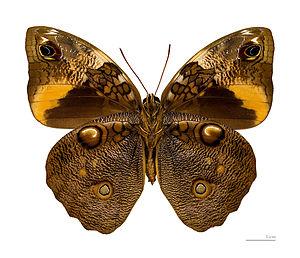
Opsiphanes cassiae est une espèce d'insectes lépidoptères qui appartient à la famille des nymphalidés, sous-famille des Morphinae, à la tribu des Brassolini, sous-tribu des Brassolina et au genre Opsiphanes.